Jack Richardson (actor)

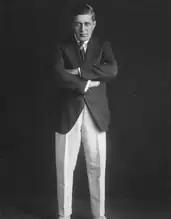
Jack Richardson

Born in New York City, he was signed to a contract in silent films in 1911 by the American Company, working there for several years. Richardson appeared in more than 560 films before his death in Santa Barbara, California.